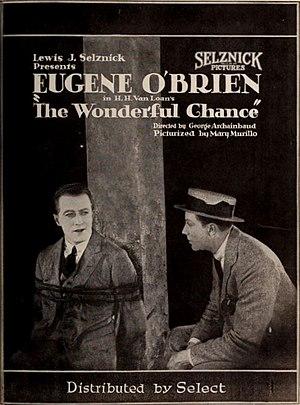
The Wonderful Chance est un film américain réalisé par George Archainbaud et sorti en 1920.